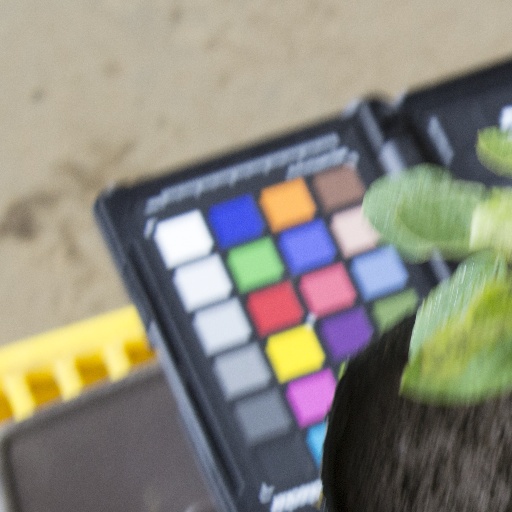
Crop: soybean